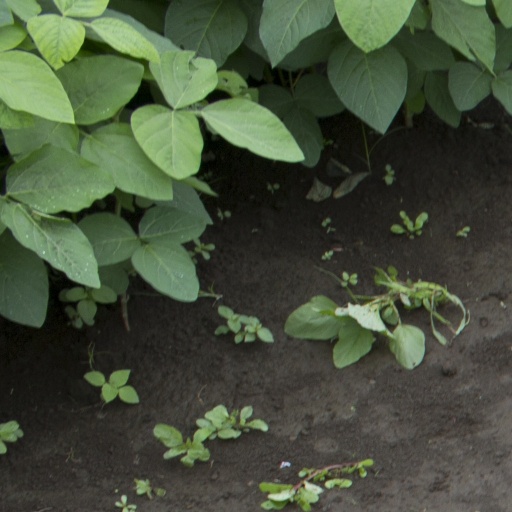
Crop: soybean